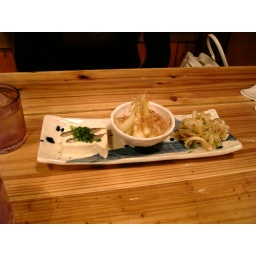
Consisting of cold tofu topped with fish on the left, onion variant in the middle, and fried pig ears on the right.